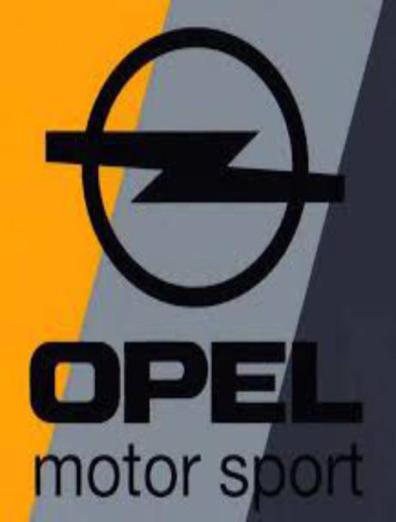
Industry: Transportation